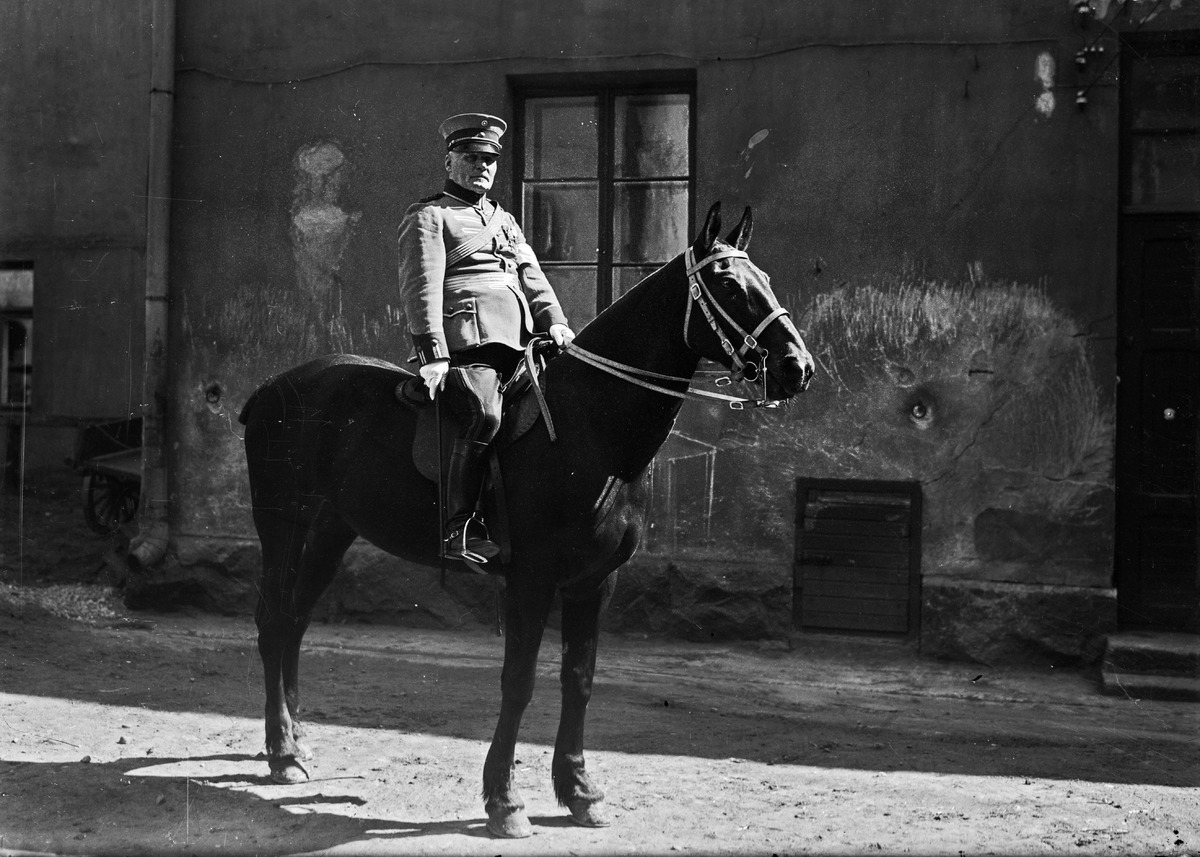
Helsingin ratsastavan poliisin pitkaikainen päällikkö komisario Pekka Kuokkanen (1907-1930)ratsuineen Sofiankatu 3:n sisäpihalla
sisällön kuvaus: Helsingin ratsastavan poliisin pitkaikainen päällikkö komisario Pekka Kuokkanen (1907-1930)ratsuineen Sofiankatu 3:n sisäpihalla. mustavalkoinen
Ajankohta: kuvausaika 1900-luvun alku
Paikka: Suomi, Uusimaa, Helsinki, Kruununhaka Helsinki, Sofiankatu 3
Aiheet: Kuokkanen, Pekka, järjestystoimi, poliisi, hevonen, poliisilaitokset